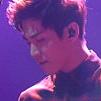
Age: 22